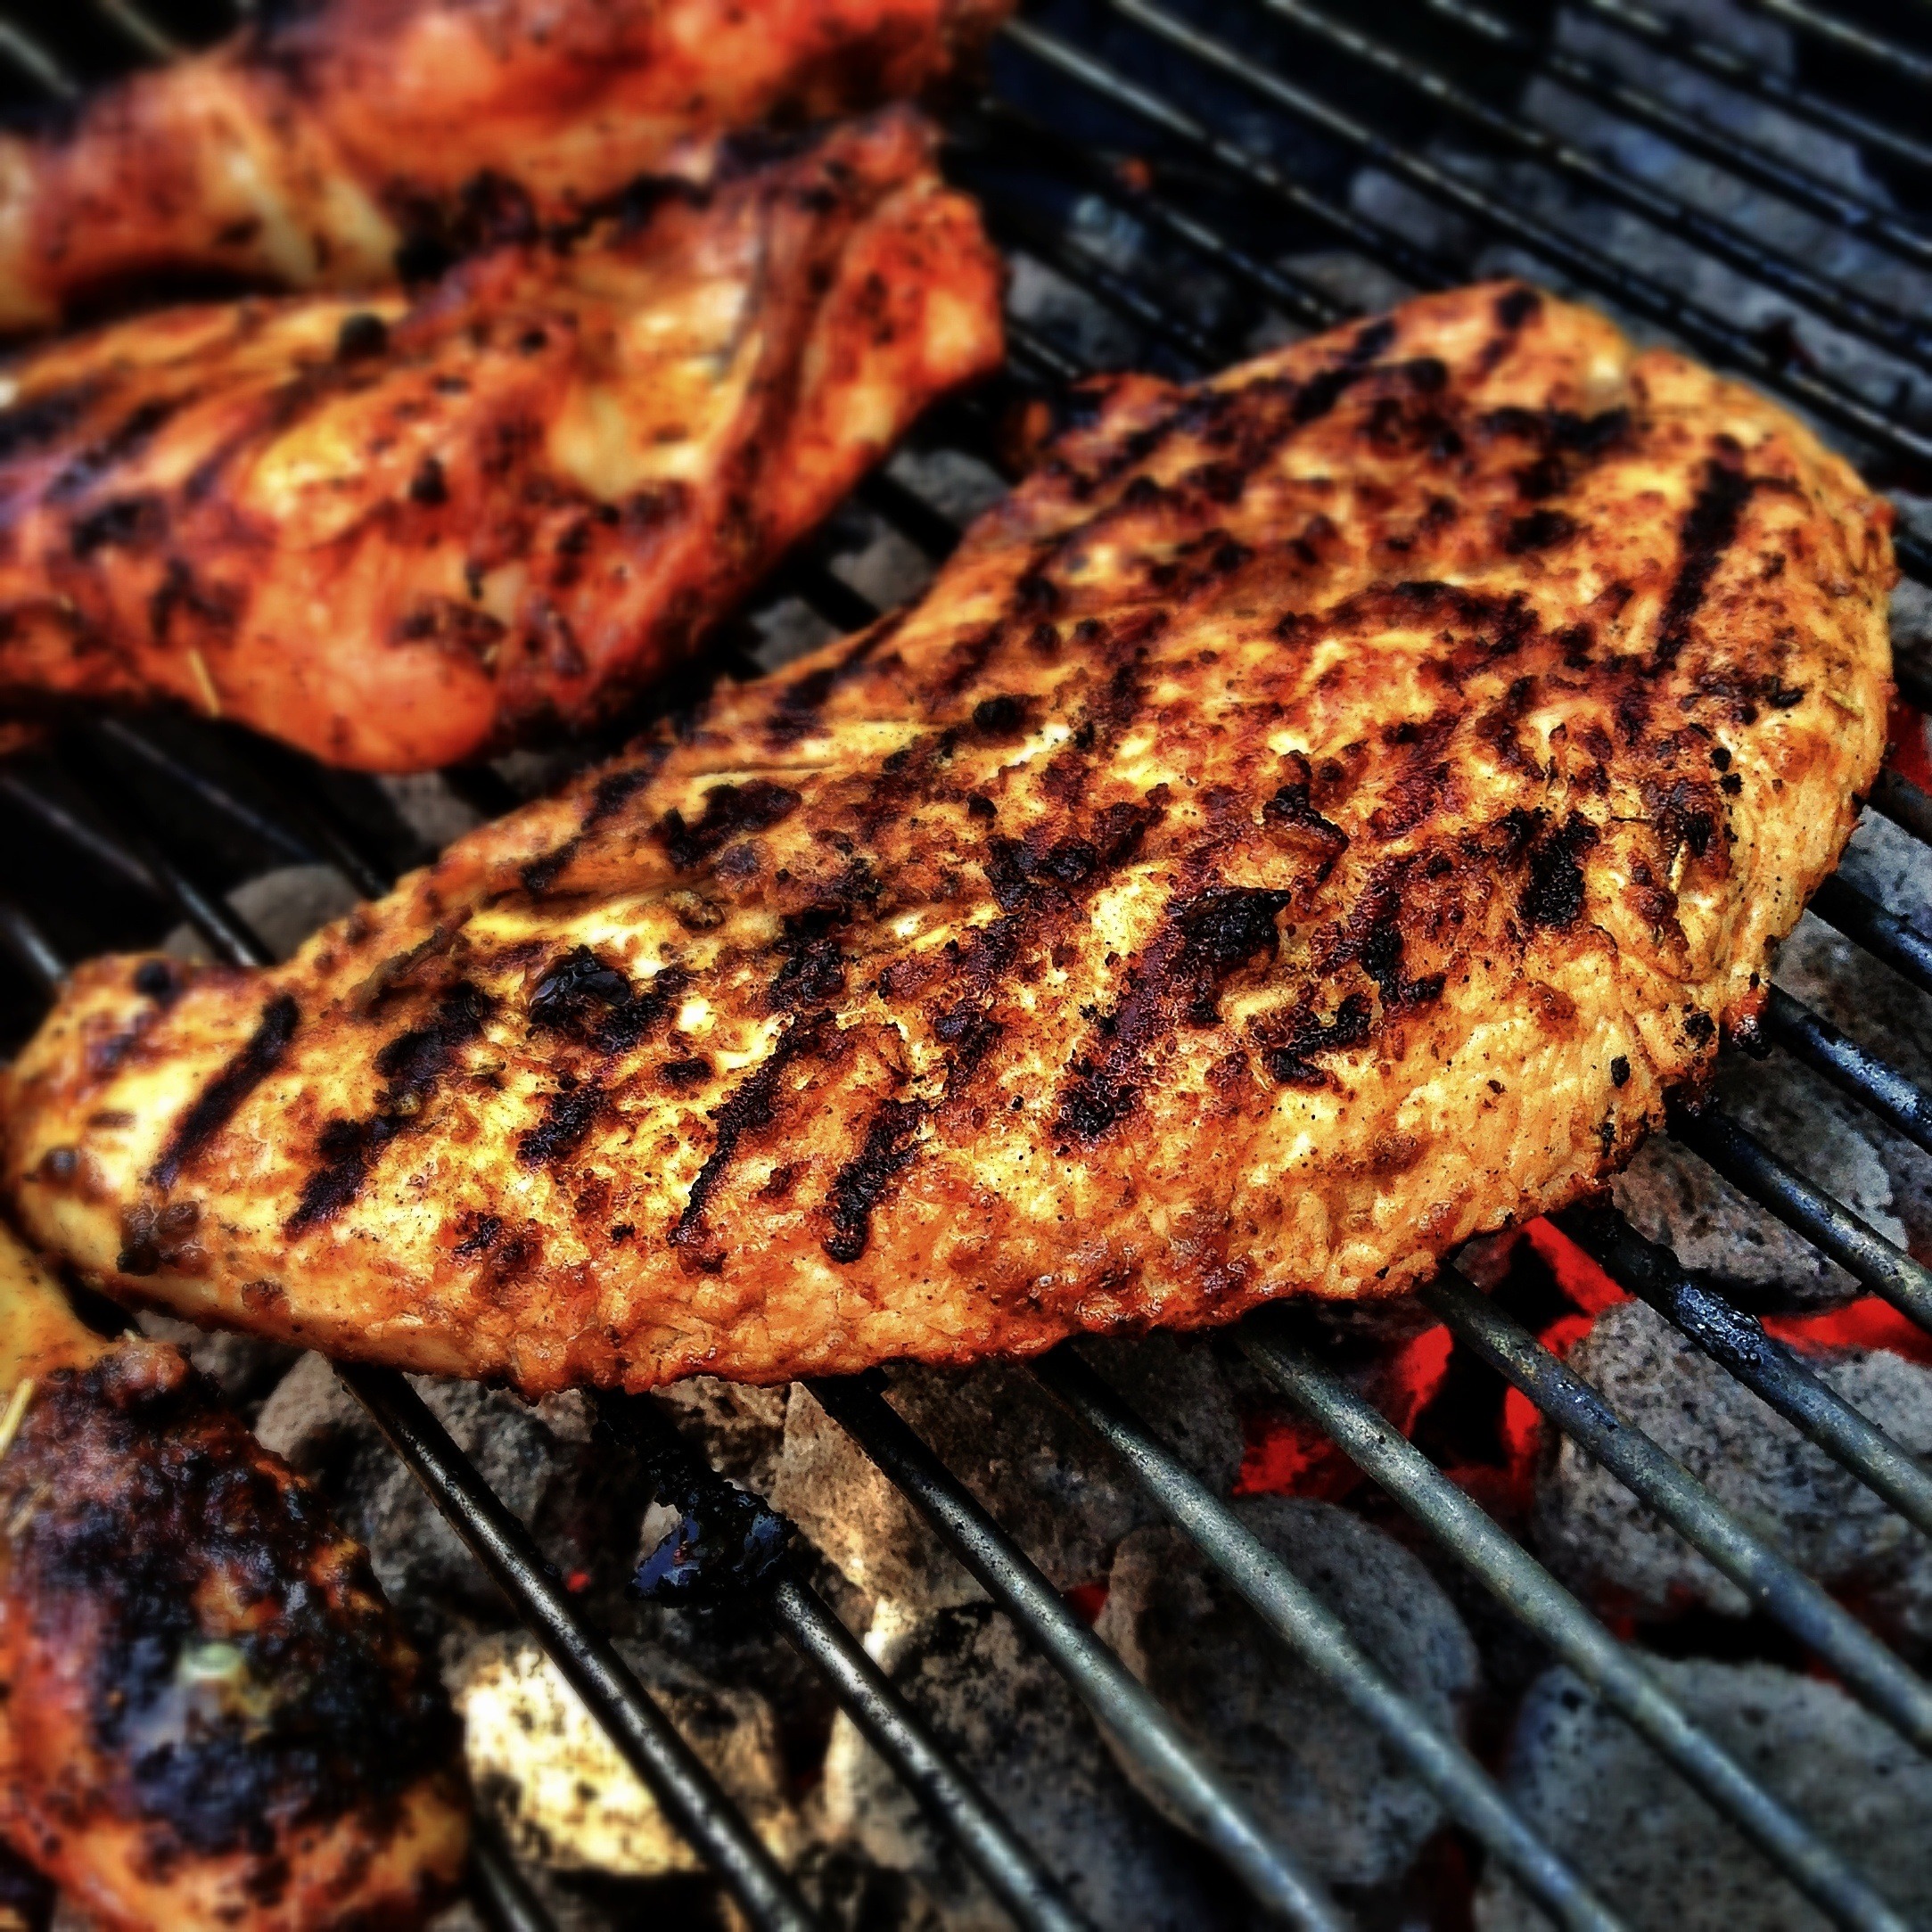
celebration, dish, food, cooking, produce, bbq, flame, fire, fish, meat, barbecue, cuisine, steak, pork chop, grill, charcoal, party, roasting, grilling, fried food, animal source foods, tandoori chicken, fresserei